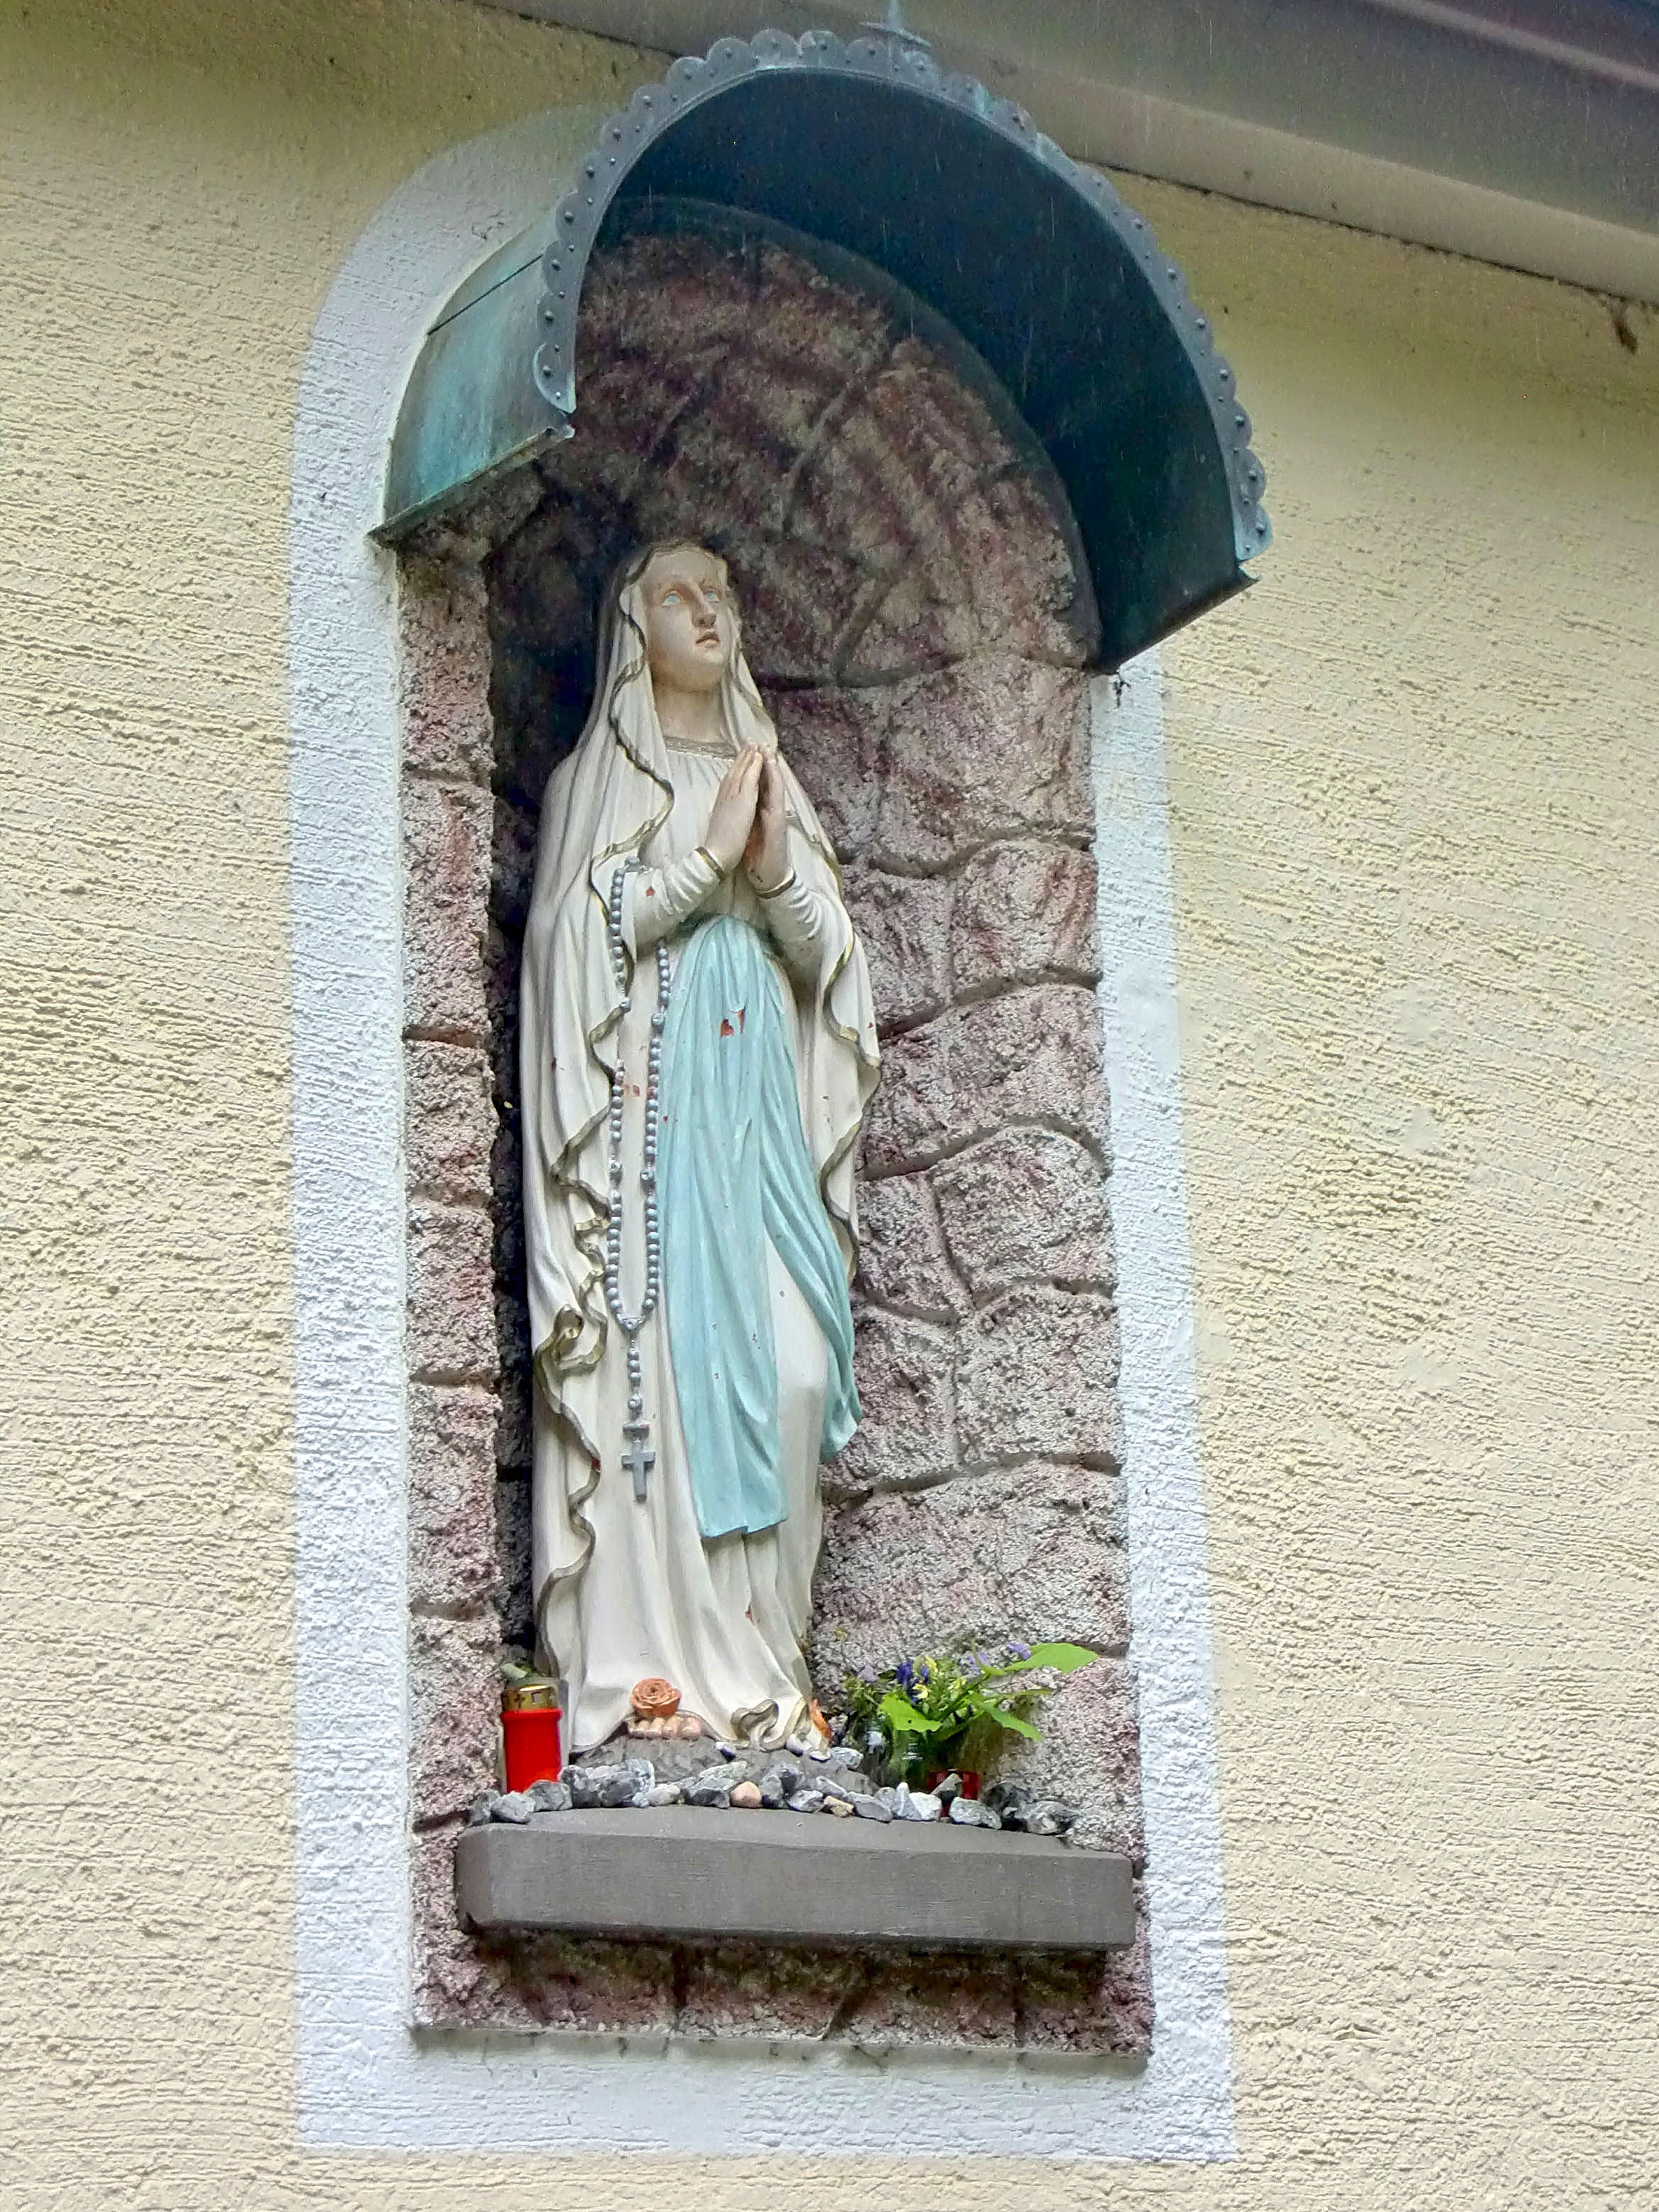
monument, statue, religion, christian, pray, fig, sculpture, art, temple, faith, maria, christianity, stature, niche, madonna, mother of god, holy maria, virgin mary